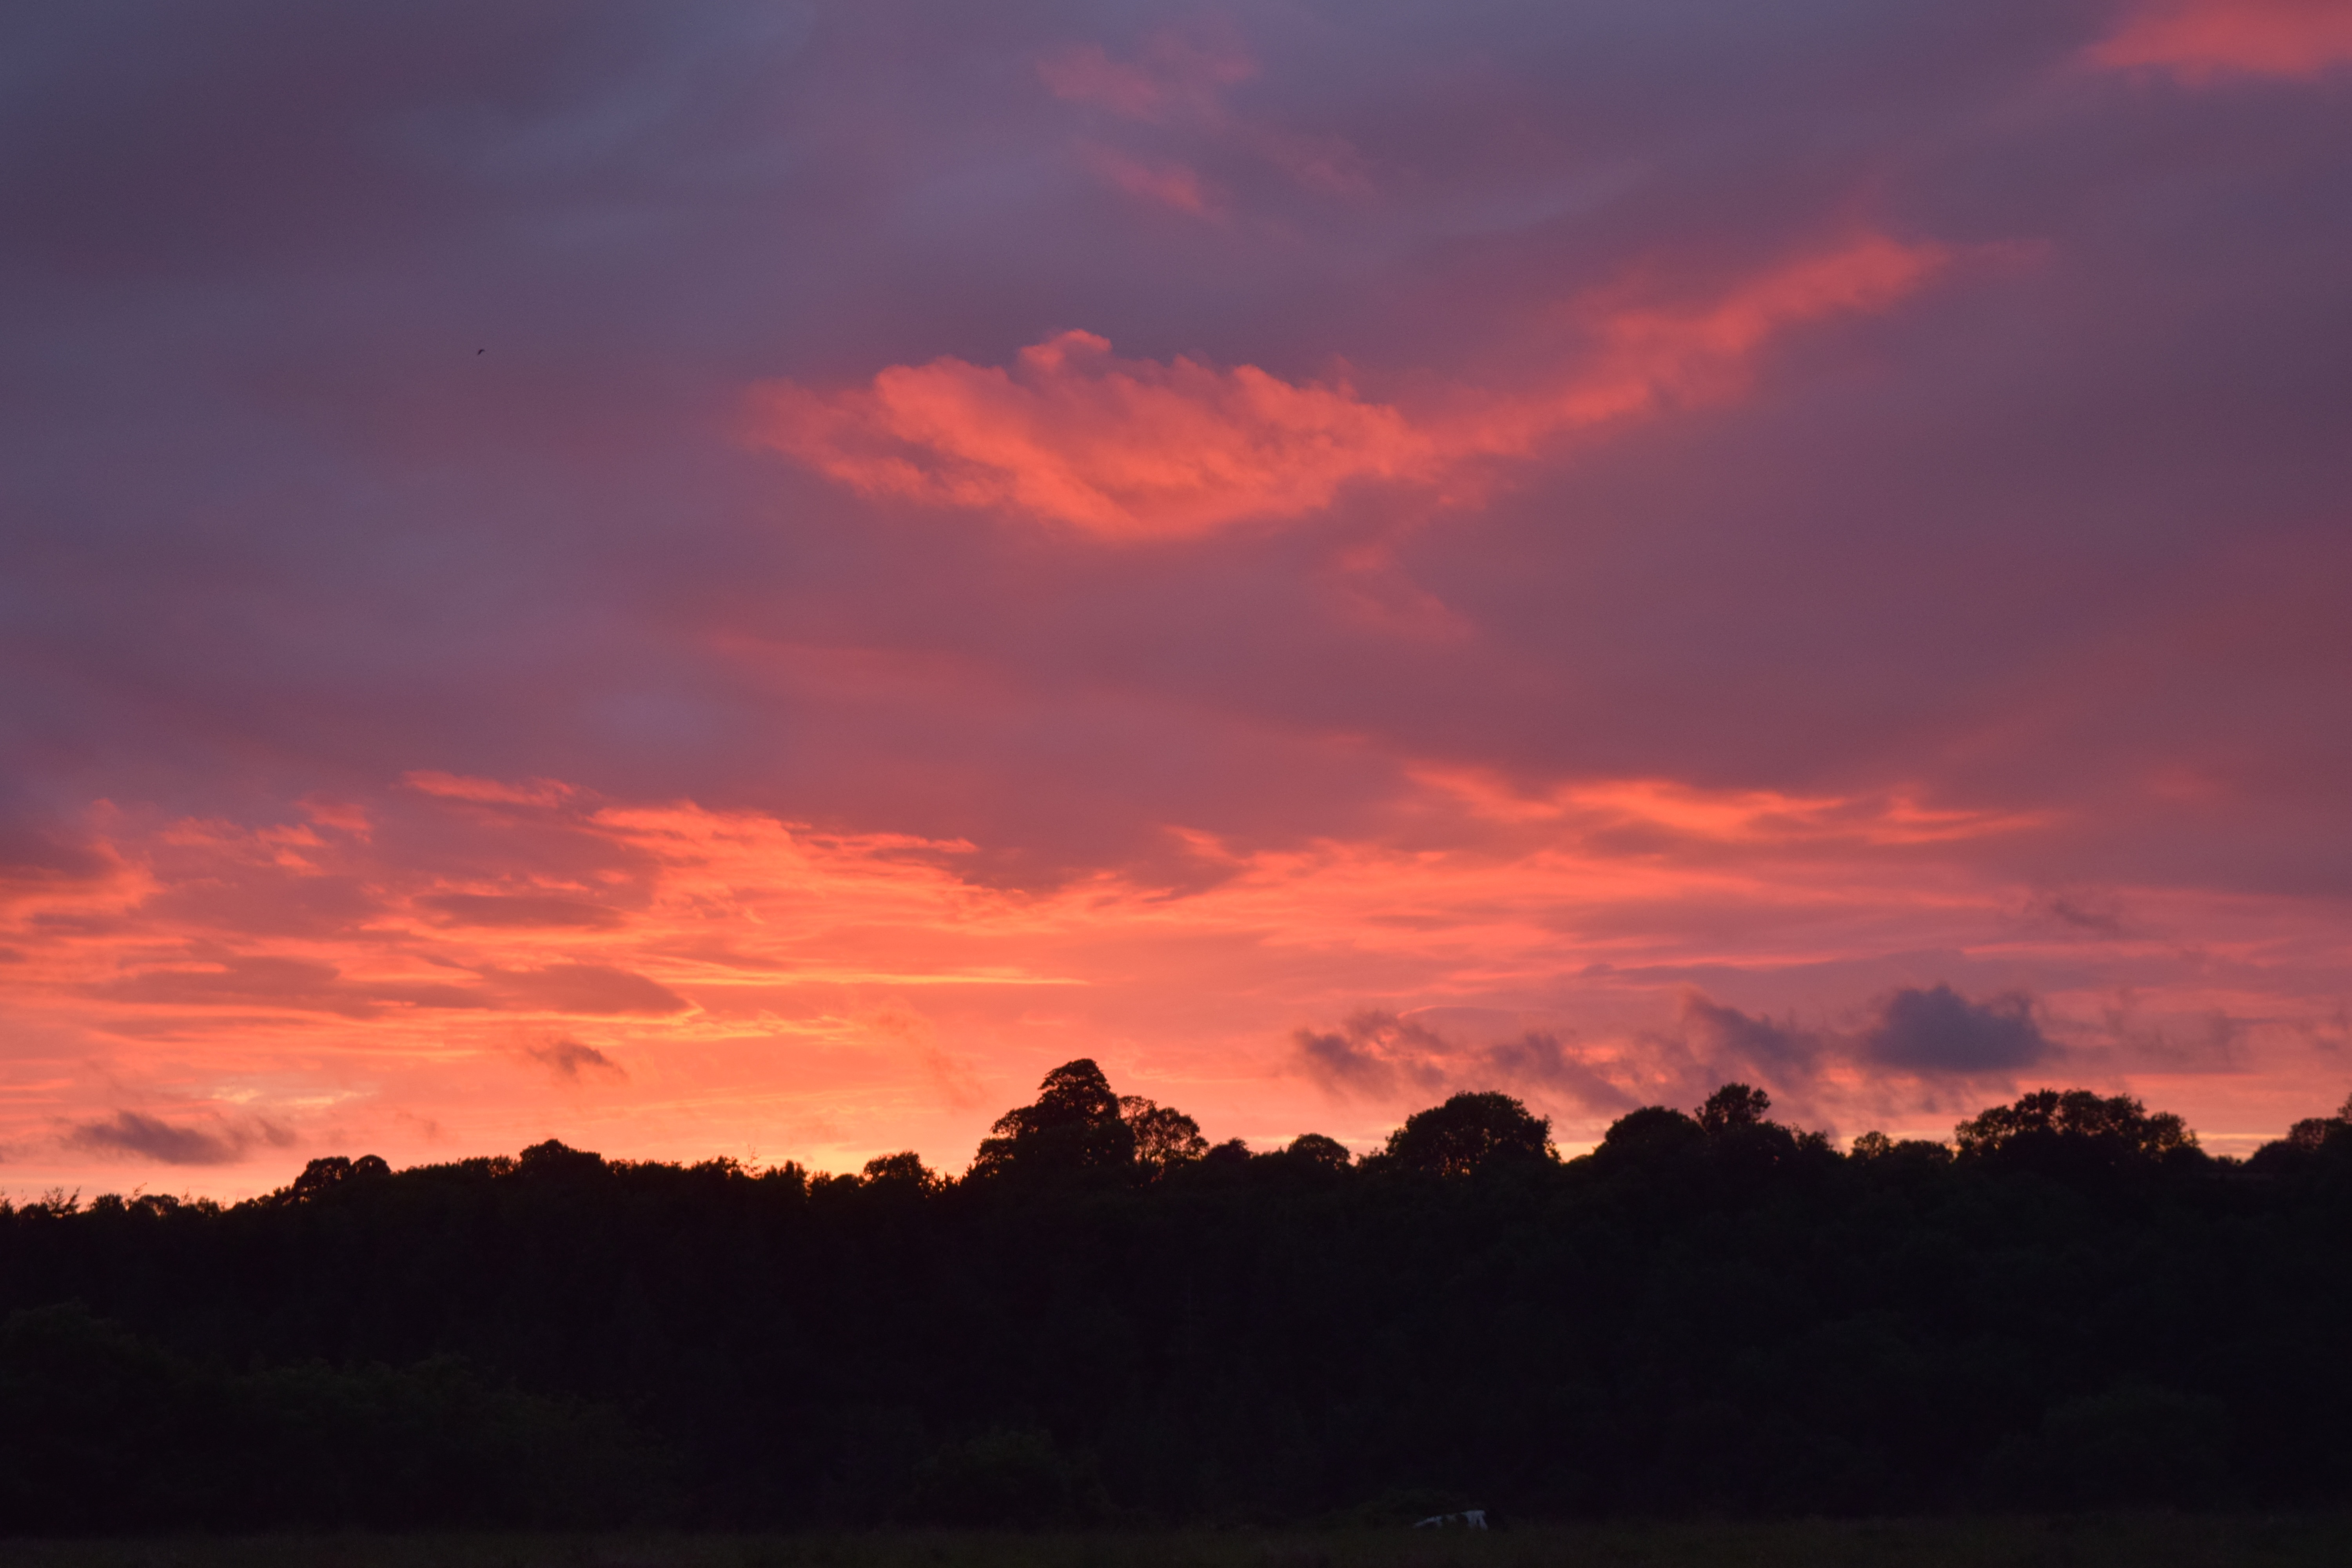
horizon, silhouette, cloud, sky, sunrise, sunset, morning, dawn, atmosphere, dark, dusk, evening, red, black, clouds, sunset sky, afterglow, sunset landscape, red sky at morning